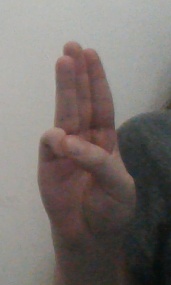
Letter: thaa